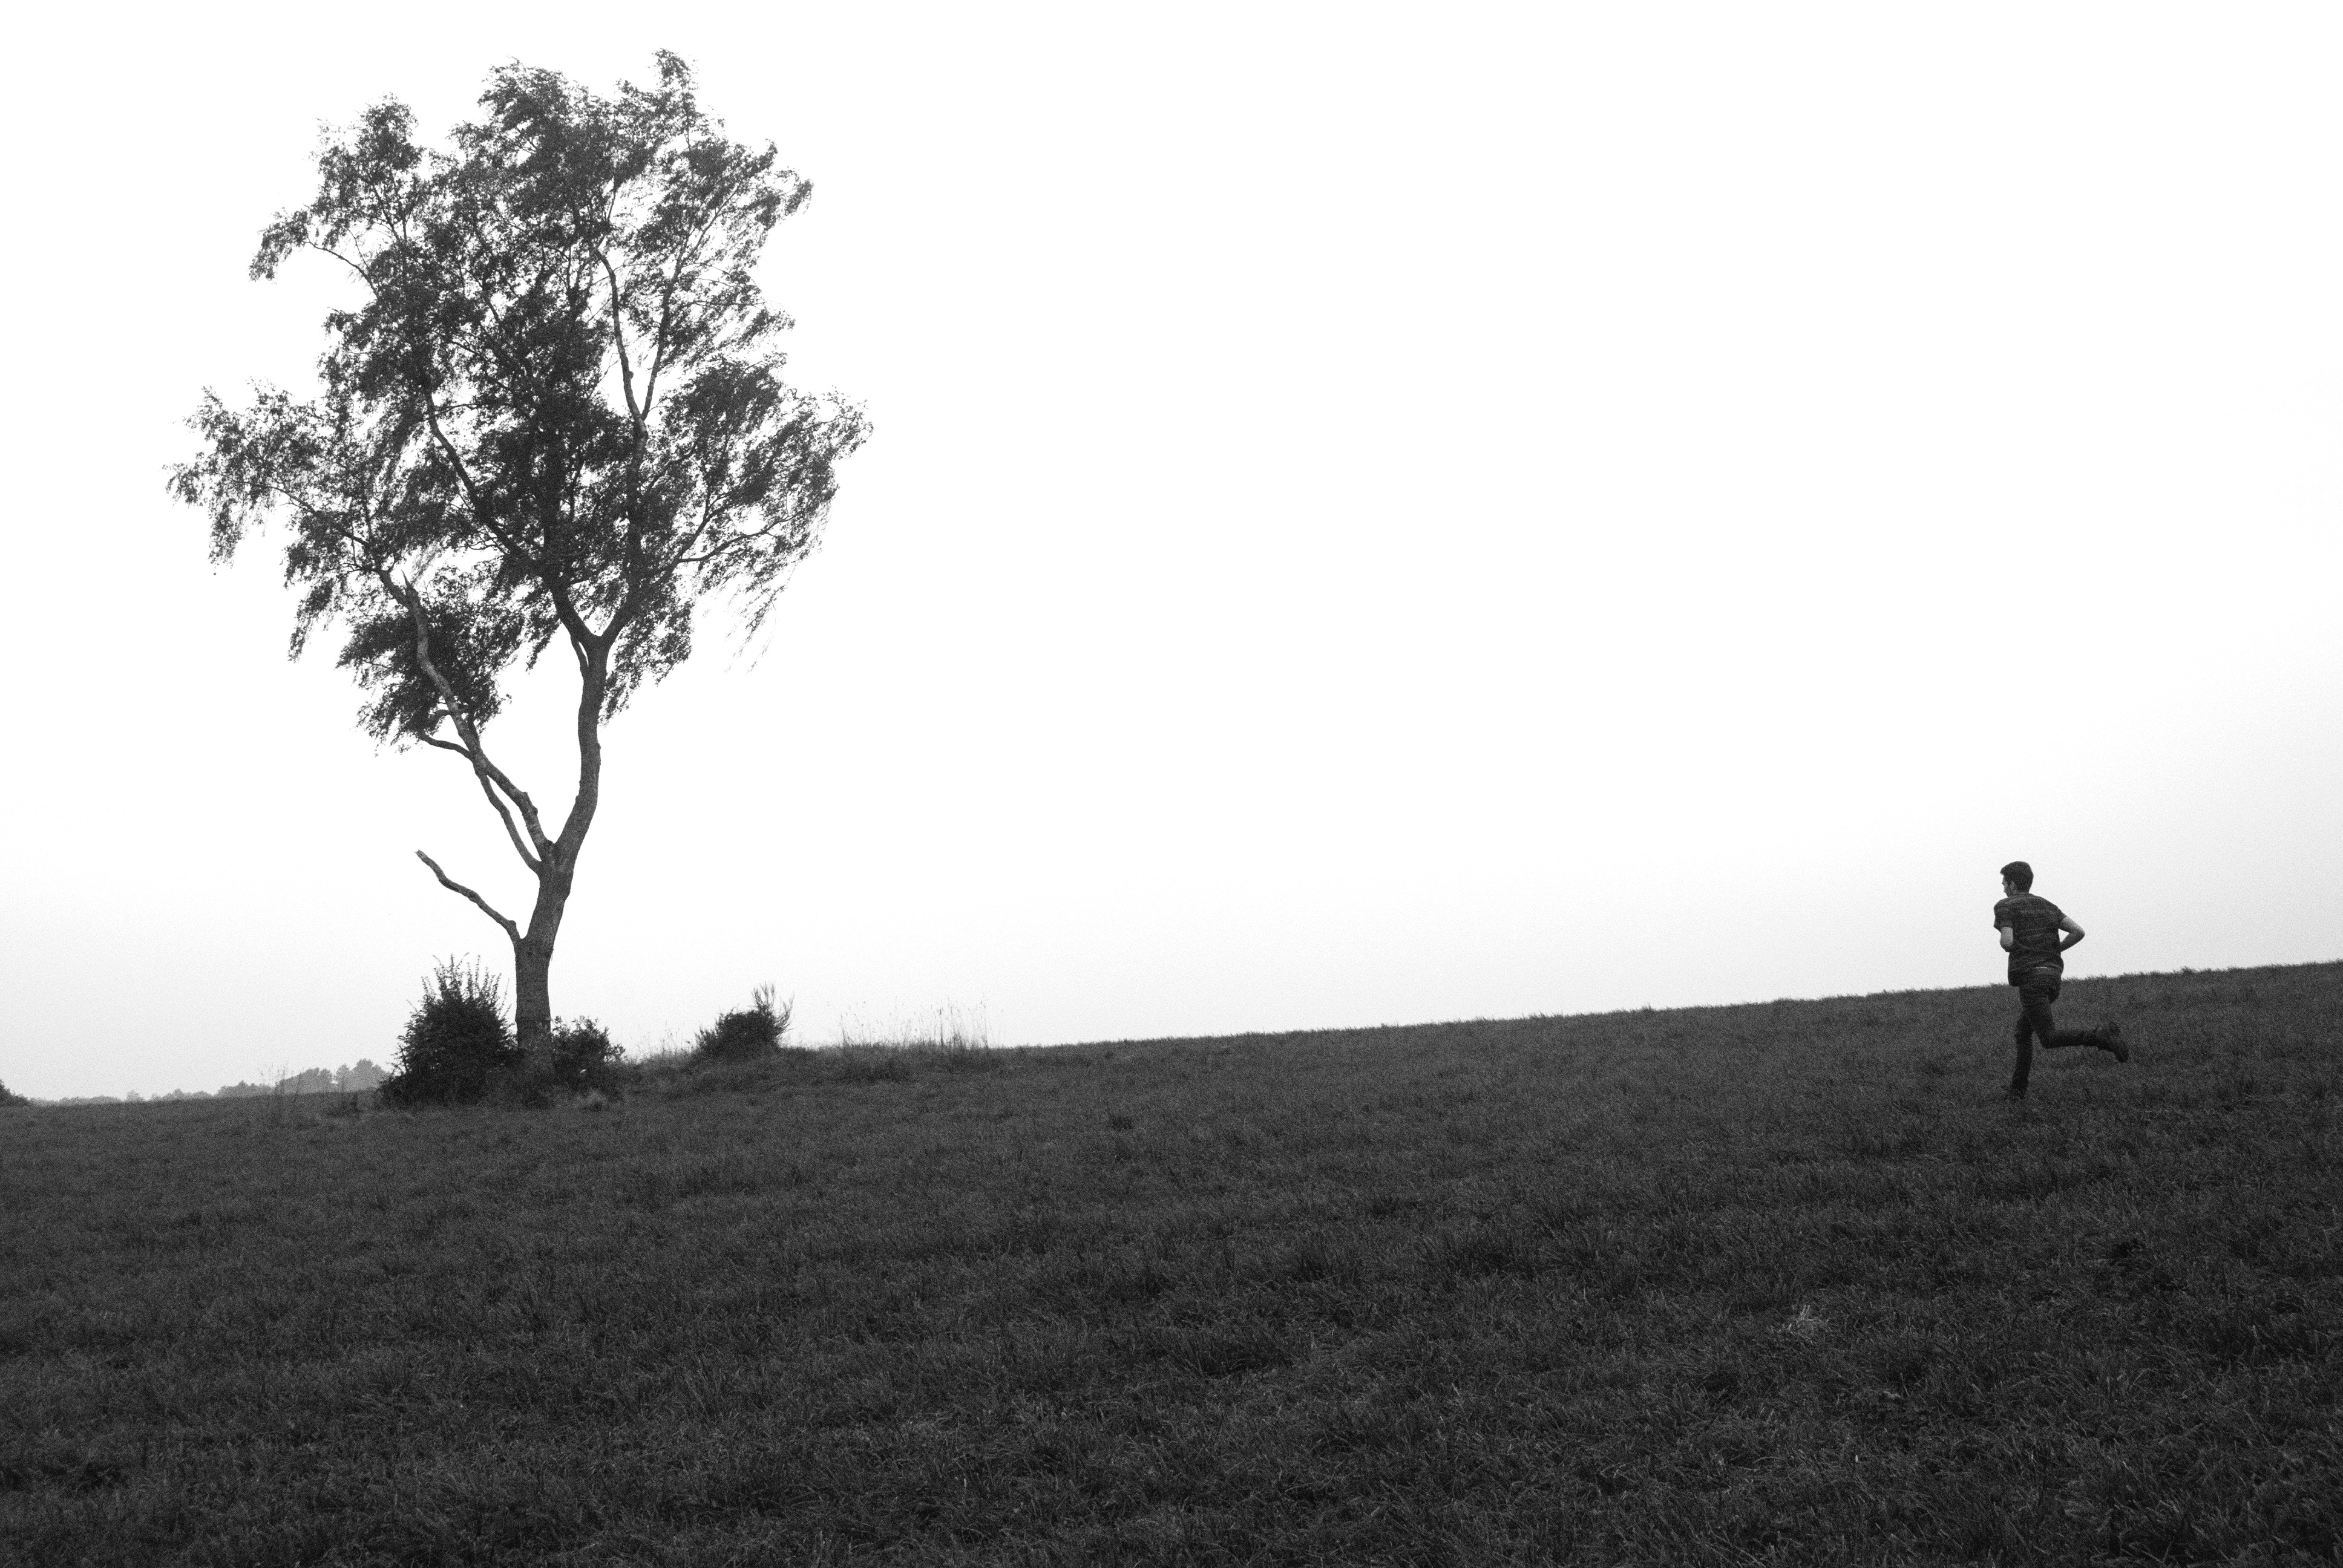
tree, grass, horizon, silhouette, black and white, field, wind, soil, monochrome, savanna, plain, grassland, monochrome photography, atmospheric phenomenon, woody plant